List of ambassadors of the United Kingdom to Denmark

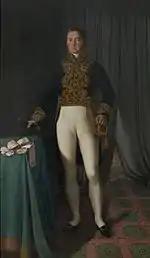
Sir Augustus Foster, 1st Baronet, British Minister to Denmark from 1814 to 1824, painted by Christian Albrecht Jensen (1825).

The ambassador of the United Kingdom to Denmark is the United Kingdom's foremost diplomatic representative in Denmark, and head of the UK's diplomatic mission in Denmark. The official title is His Britannic Majesty's Ambassador to the Kingdom of Denmark.